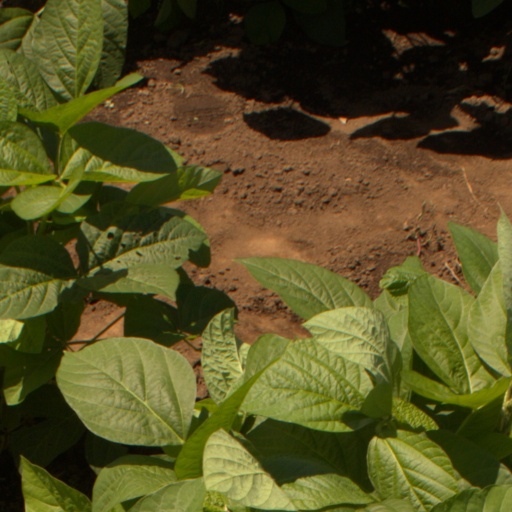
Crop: soybean